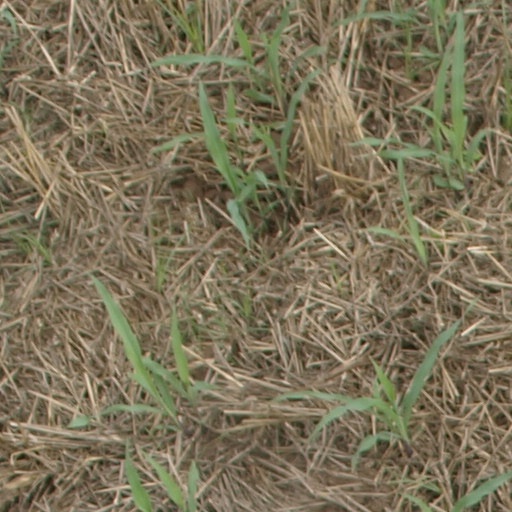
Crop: maize; corn